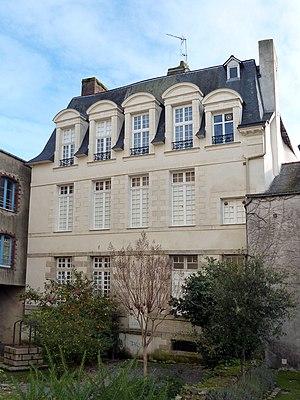
L’hôtel de Carmoy est un édifice de la commune de Redon, dans le département d’Ille-et-Vilaine en région Bretagne.